J. Edgar Hoover Building

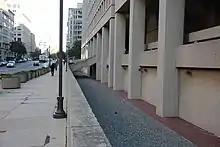
Looking east along E Street NW at a portion of the dry, gravel-filled moat that surrounds the FBI building as a security measure

More recently, the J. Edgar Hoover Building has been strongly criticized for its aesthetics and impact on the urban life in the city. In 2005, D.C. architect Arthur Cotton Moore harshly condemned the building for creating a dead space in the heart of the nation's capital. "It creates a void along Pennsylvania Avenue. Given its elephantine size and harshness, it creates a black hole. Its concrete wall, with no windows or life to it, is an urban sin. People should be strolling down America's main street. Nobody strolls in front of the FBI Building." The following year, Gerard Moeller and Christopher Weeks wrote in the "AIA Guide to the Architecture of Washington, D.C." that the FBI building was the "swaggering bully of the neighborhood...ungainly, ill-mannered..." They also blamed the structure's poor design for undermining the redevelopment of Pennsylvania Avenue: "the impenetrable base, the shadowy courtyard, and looming upper stories bespeak security and surveillance. The prototype for the Pennsylvania Avenue redevelopment plan devised under the direction of Nathanial Owings, it helped to ensure that the full plan would never be realized." Five years later, in 2011, "Washington City Paper" reporter Lydia DePillis noted that the building has "long been maligned as downtown D.C.'s ugliest edifice". "Architecture for Dummies" author Deborah K. Dietsch said in April 2012 that it was "disastrous", "insensitive", and "hostile", and that it and the James V. Forrestal Building topped the list of the city's ugliest buildings. A list compiled by Trippy.com and Reuters declared the J. Edgar Hoover Building the world's ugliest building, and found it to be a "dreary 1970s behemoth". "Los Angeles Times" travel writer Christopher Reynolds remarked that the Hoover building is "so ugly, local historians say, that it scared authorities into setting higher standards for pedestrian friendliness among buildings along [Pennsylvania Avenue]".